Time-lapse microscopy

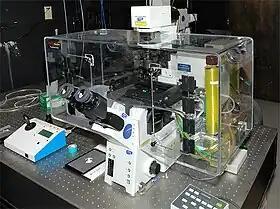
A time-lapse microscope. The transparent cell incubator is necessary to keep cells alive during observation.

Time-lapse microscopy is time-lapse photography applied to microscopy. Microscope image sequences are recorded and then viewed at a greater speed to give an accelerated view of the microscopic process.